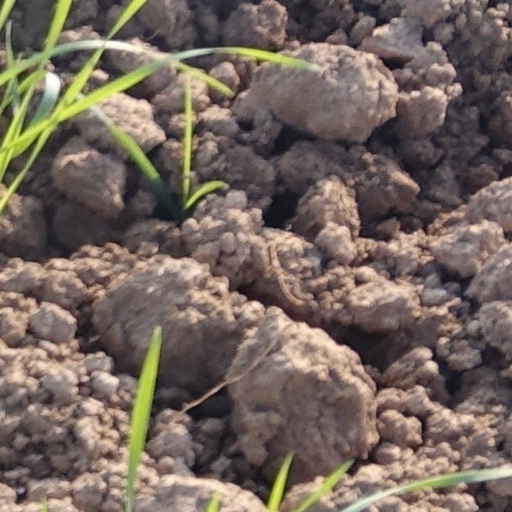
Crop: wheat